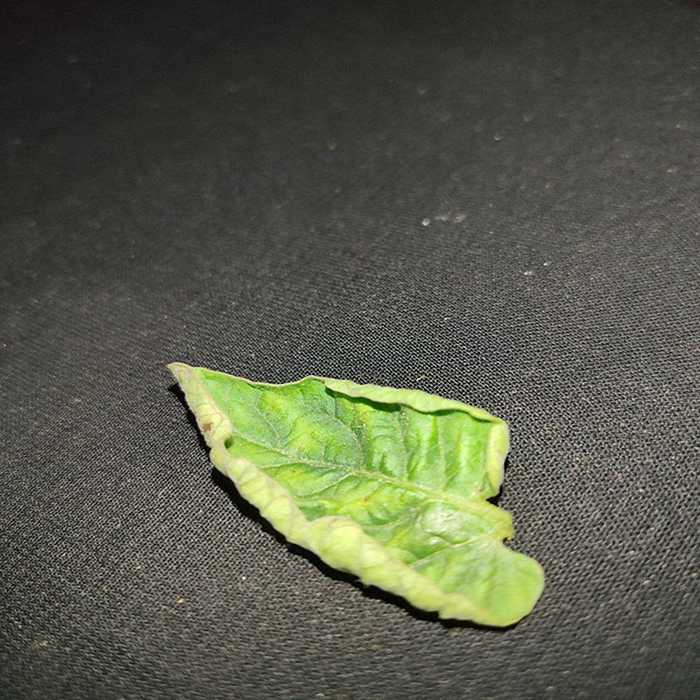
Plant: Tomato
Label: Tomato leaf curl virus